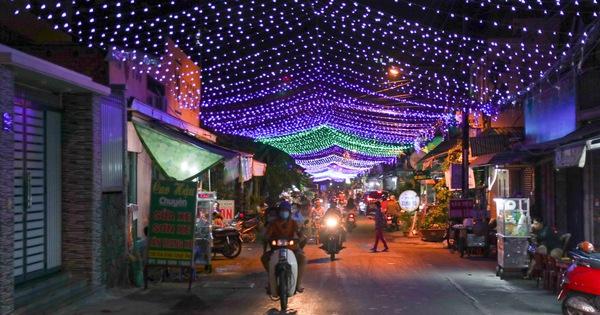
đây là bức ảnh chụp khung cảnh một con phố về đêm